Abraham Littman

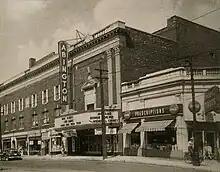
The Littman's People's Theater building under the name Abington Theater, c.1945–1953.

Littman's People's Theater remained operational at a reduced frequency of performances until 1944, when Littman lost ownership of the theater and began managing touring companies at the Detroit Masonic Temple's Scottish Rite Auditorium. By this time Yiddish theater in general was in decline as the Jewish community had become significantly more assimilated to American culture and language. That autumn, Detroit Jewish News columnist Philip Slomovitz lamented the theater's closure and celebrated Littman's dedication to the Jewish community of Detroit:For 21 years, Abraham Littman had made the Yiddish theater his life's work. Year in and year out, he struggled to perpetuate activities for the Yiddish stage. This year, for the first time, he is compelled to reduce his efforts and to limit them to just a few specially sponsored performances.